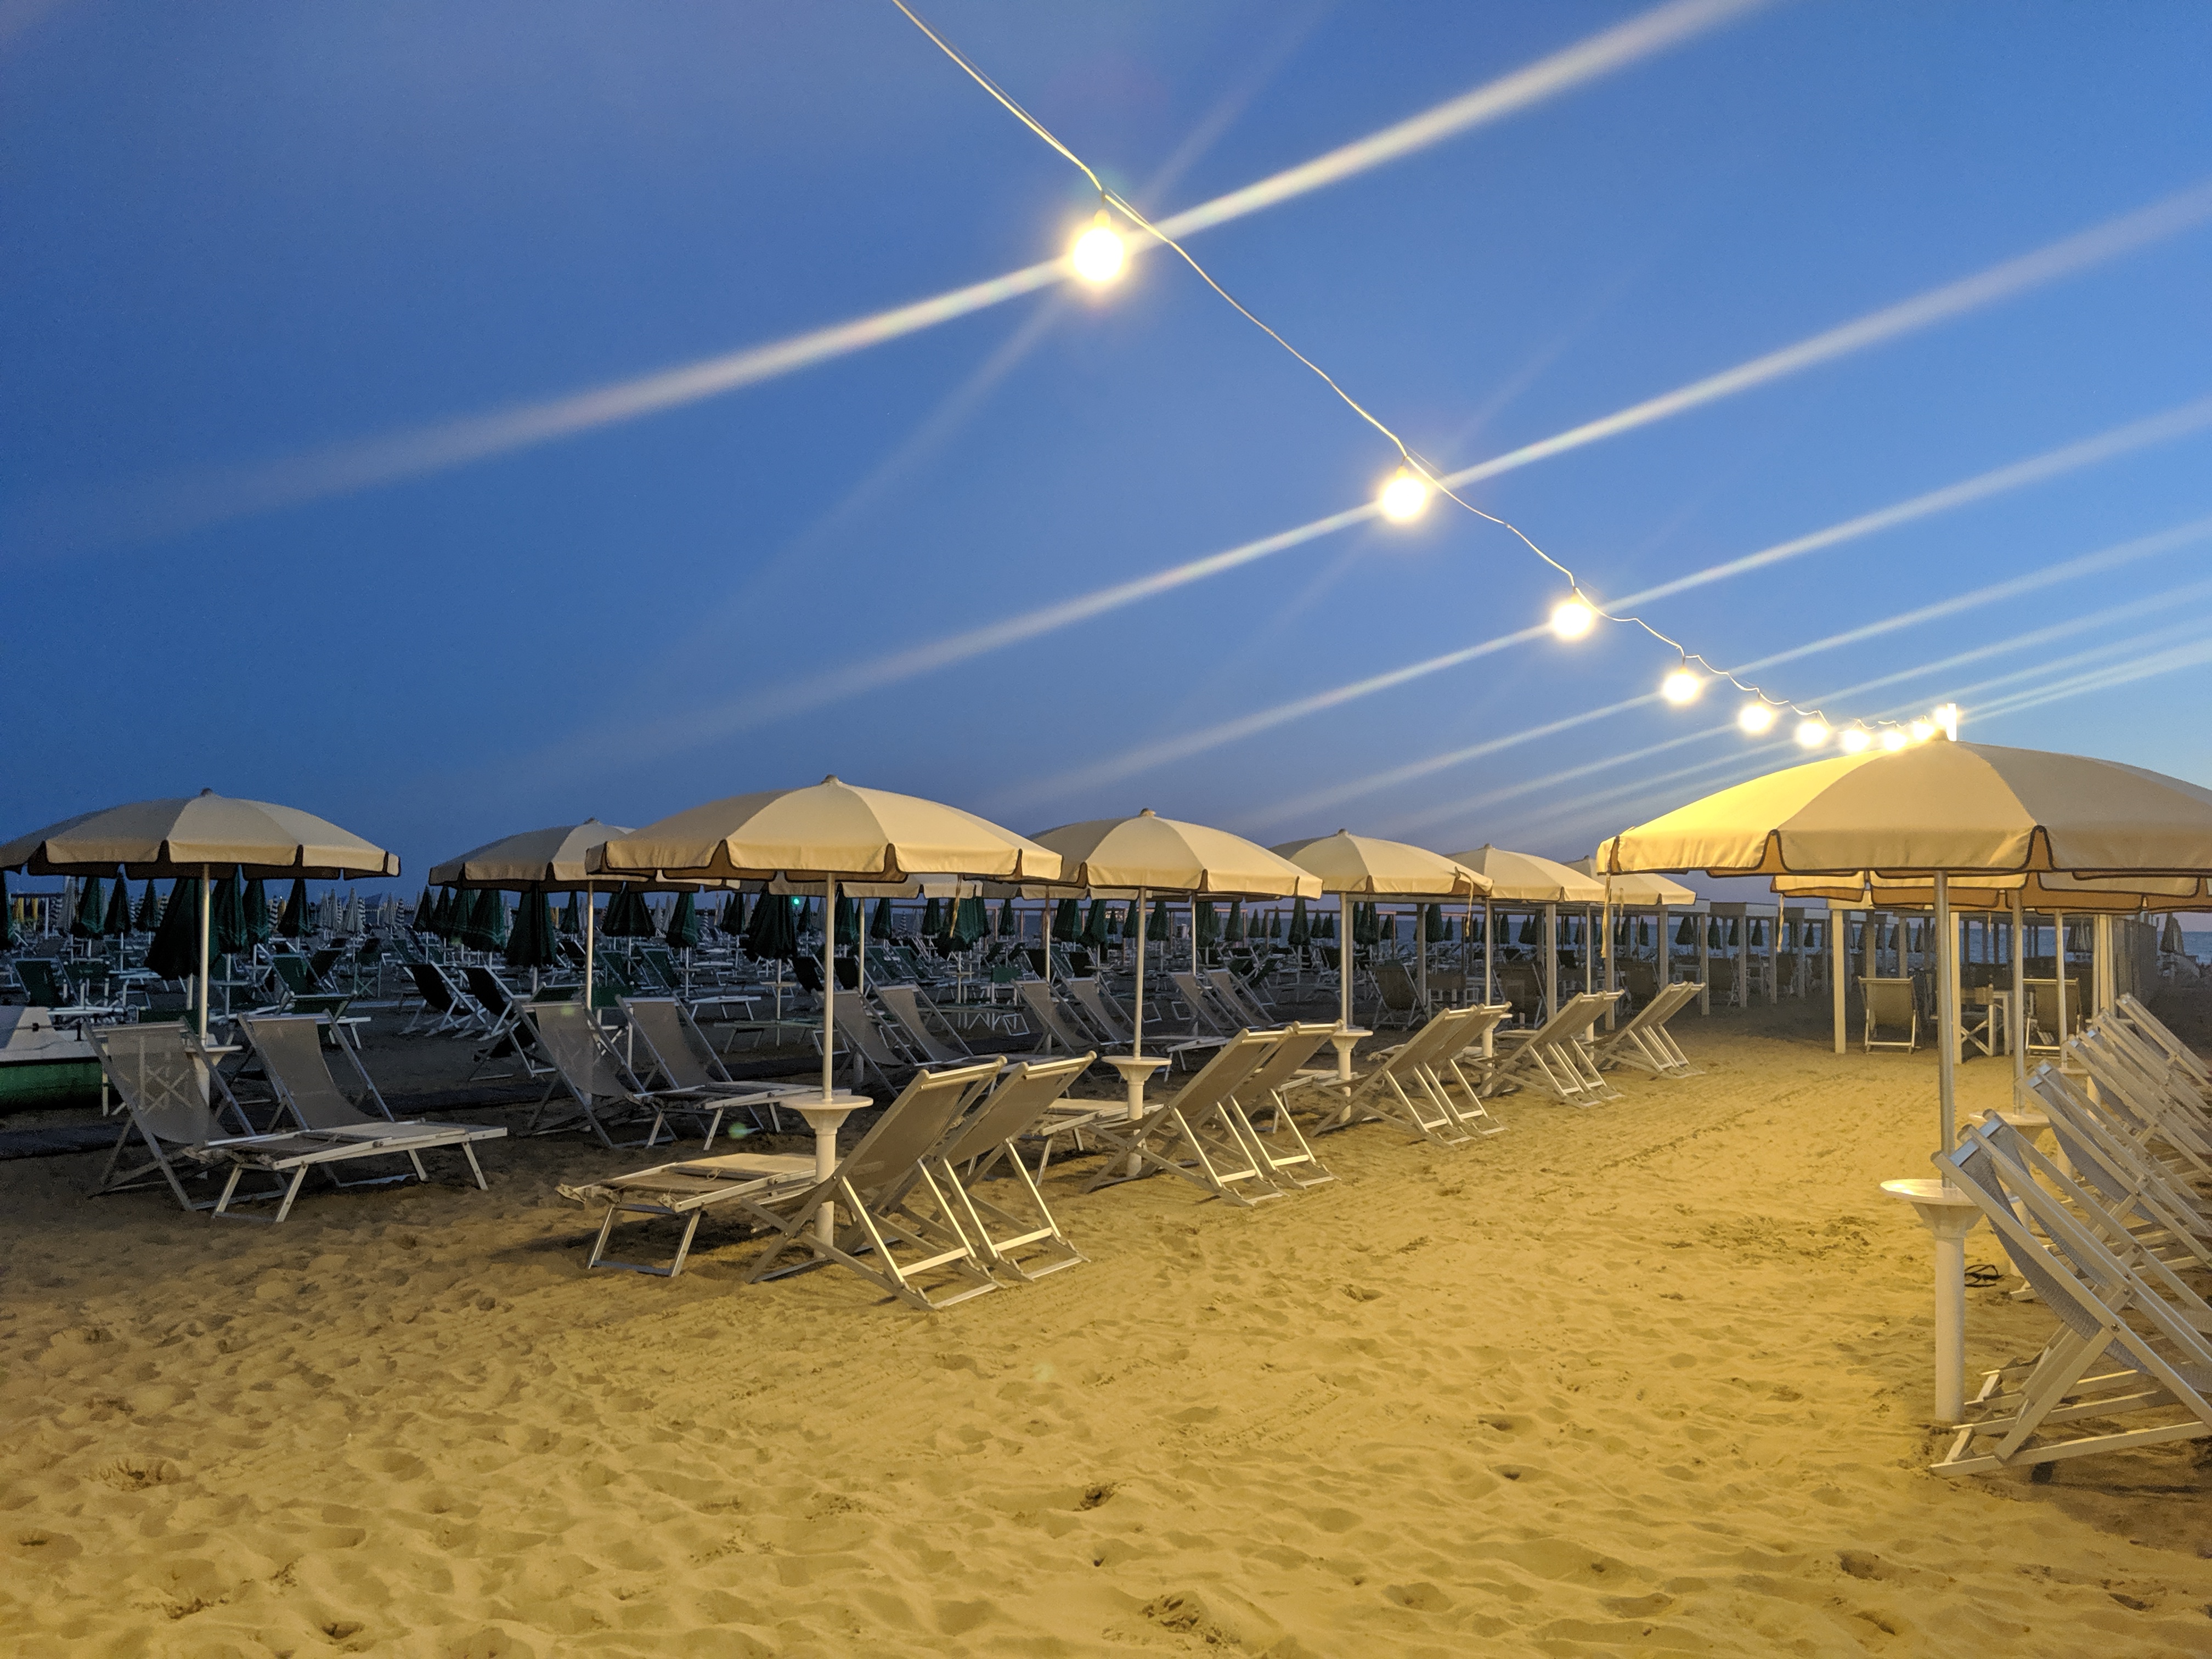
beach, sundown, twilight, sky, sand, vacation, sea, cloud, ocean, shade, resort, shore, summer, horizon, coast, umbrella, landscape, tourism, canopy, evening